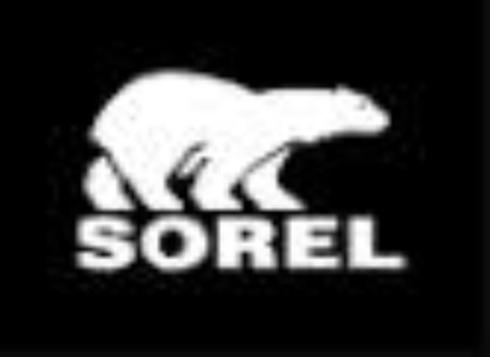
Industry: Clothes